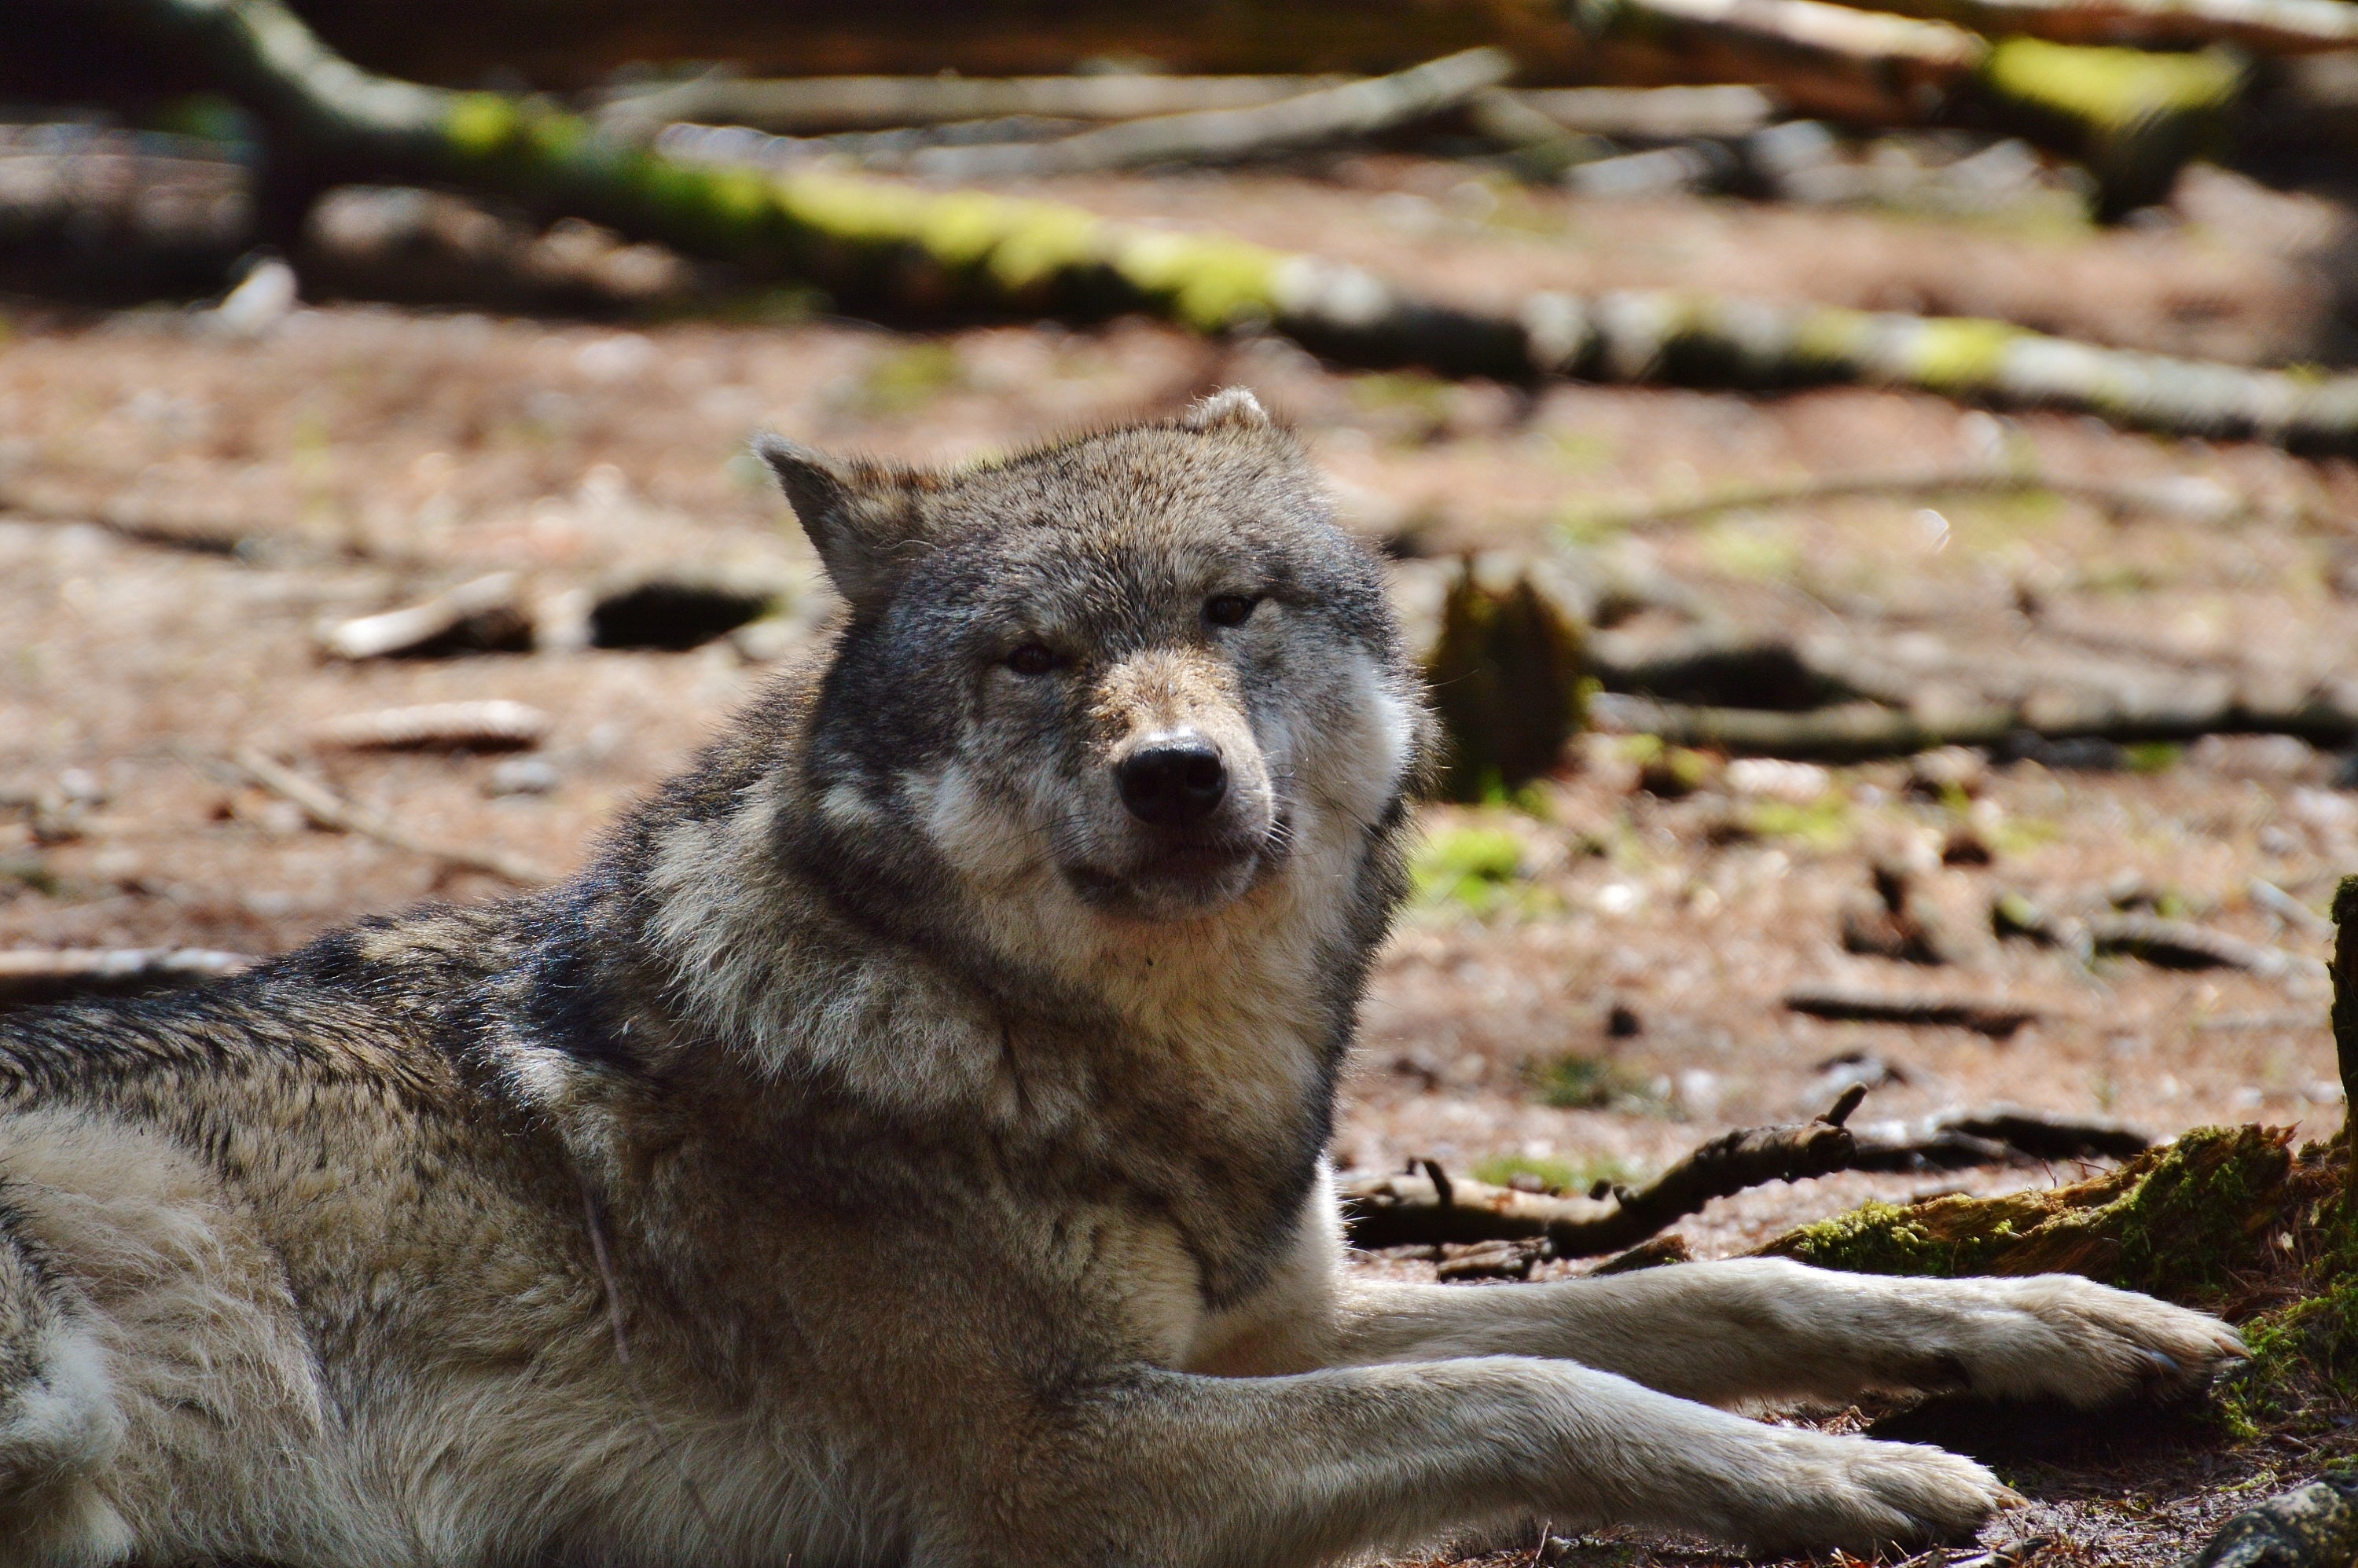
animal, wildlife, zoo, fur, sleeping, mammal, wolf, fauna, wild animal, sleep, vertebrate, tired, animal world, relaxed, wildpark poing, dog like mammal